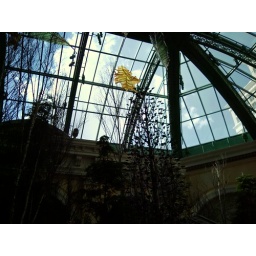
The glass sky was gorgeous. I am in love with beautiful natural lighting.